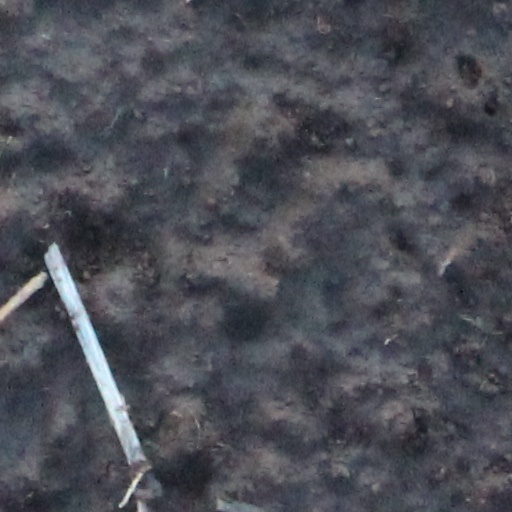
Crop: wheat